Guion Line

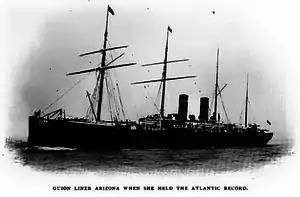
Liner "Arizona" when she held Atlantic Record.

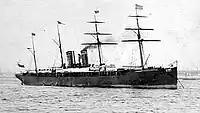
"Alaska" of 1881 finally won the Blue Riband for the Guion Line.

Guion's 16-knot "Arizona" took the eastbound record, but not the Blue Riband (i.e. the westbound record). "Arizona" also won considerable publicity when on an early voyage she hit an iceberg head-on, telescoping 25 feet of her bow. She returned to St. John's, where a temporary wooden bow was fitted until permanent repairs were made in Scotland. Guion advertised this incident as proof of the ship's strength.